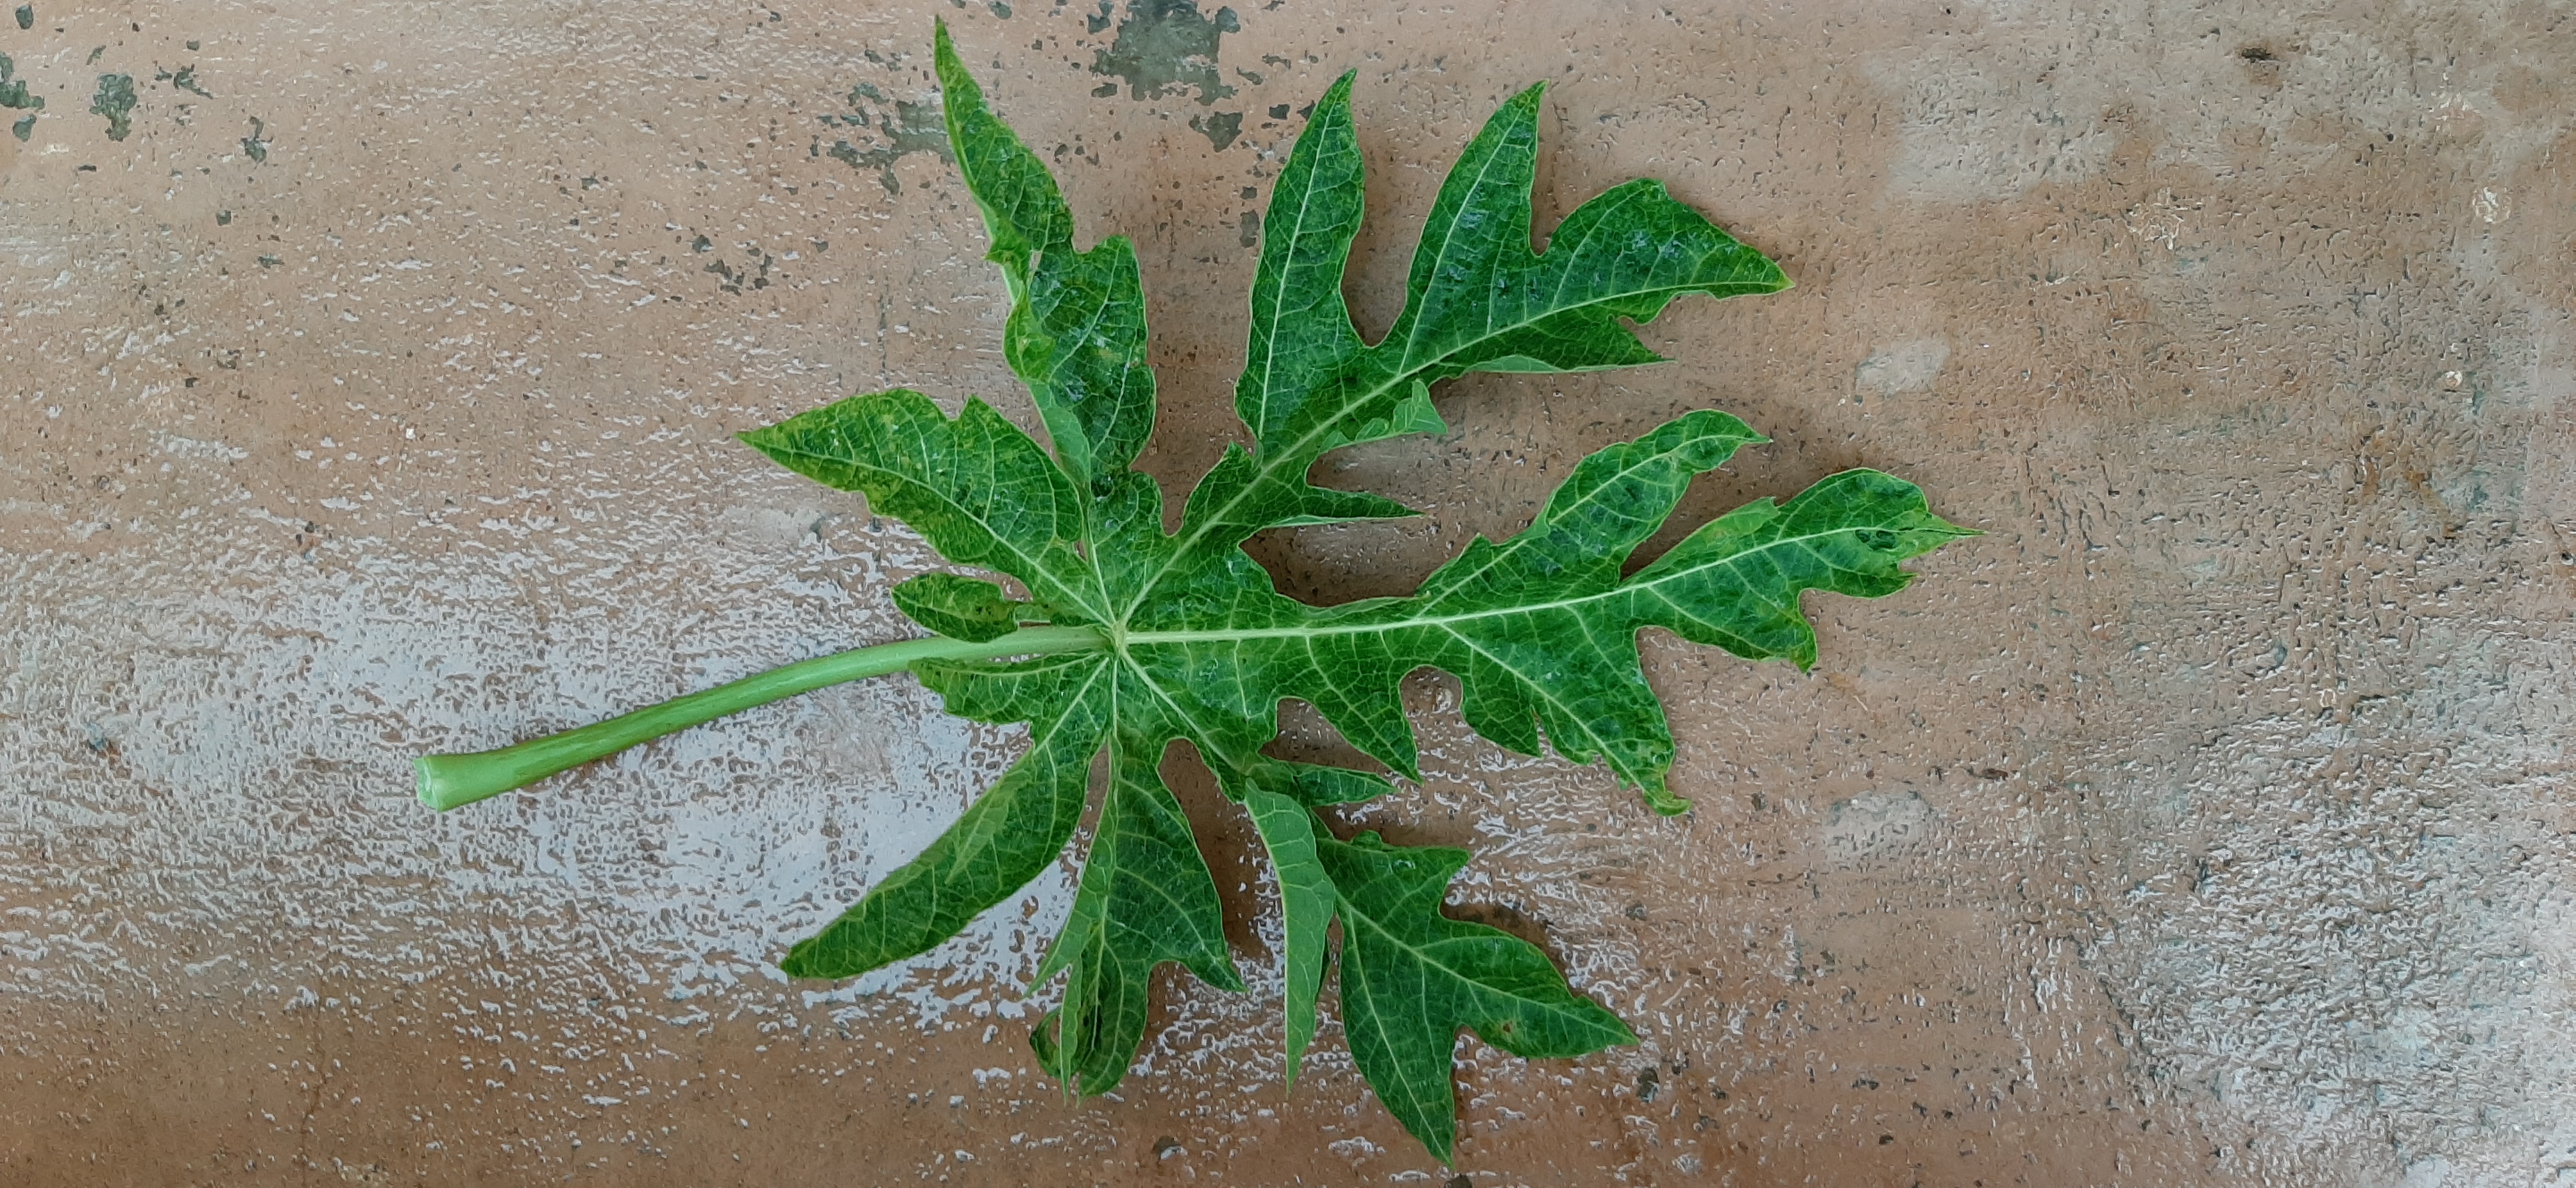
Plant: Papaya